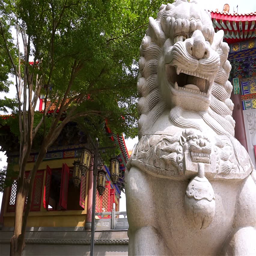
lion at the chinese temple .